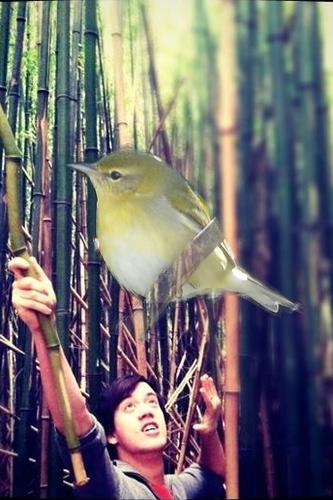
Bird species: Tennessee_Warbler
Bird type: landbird
Background: land